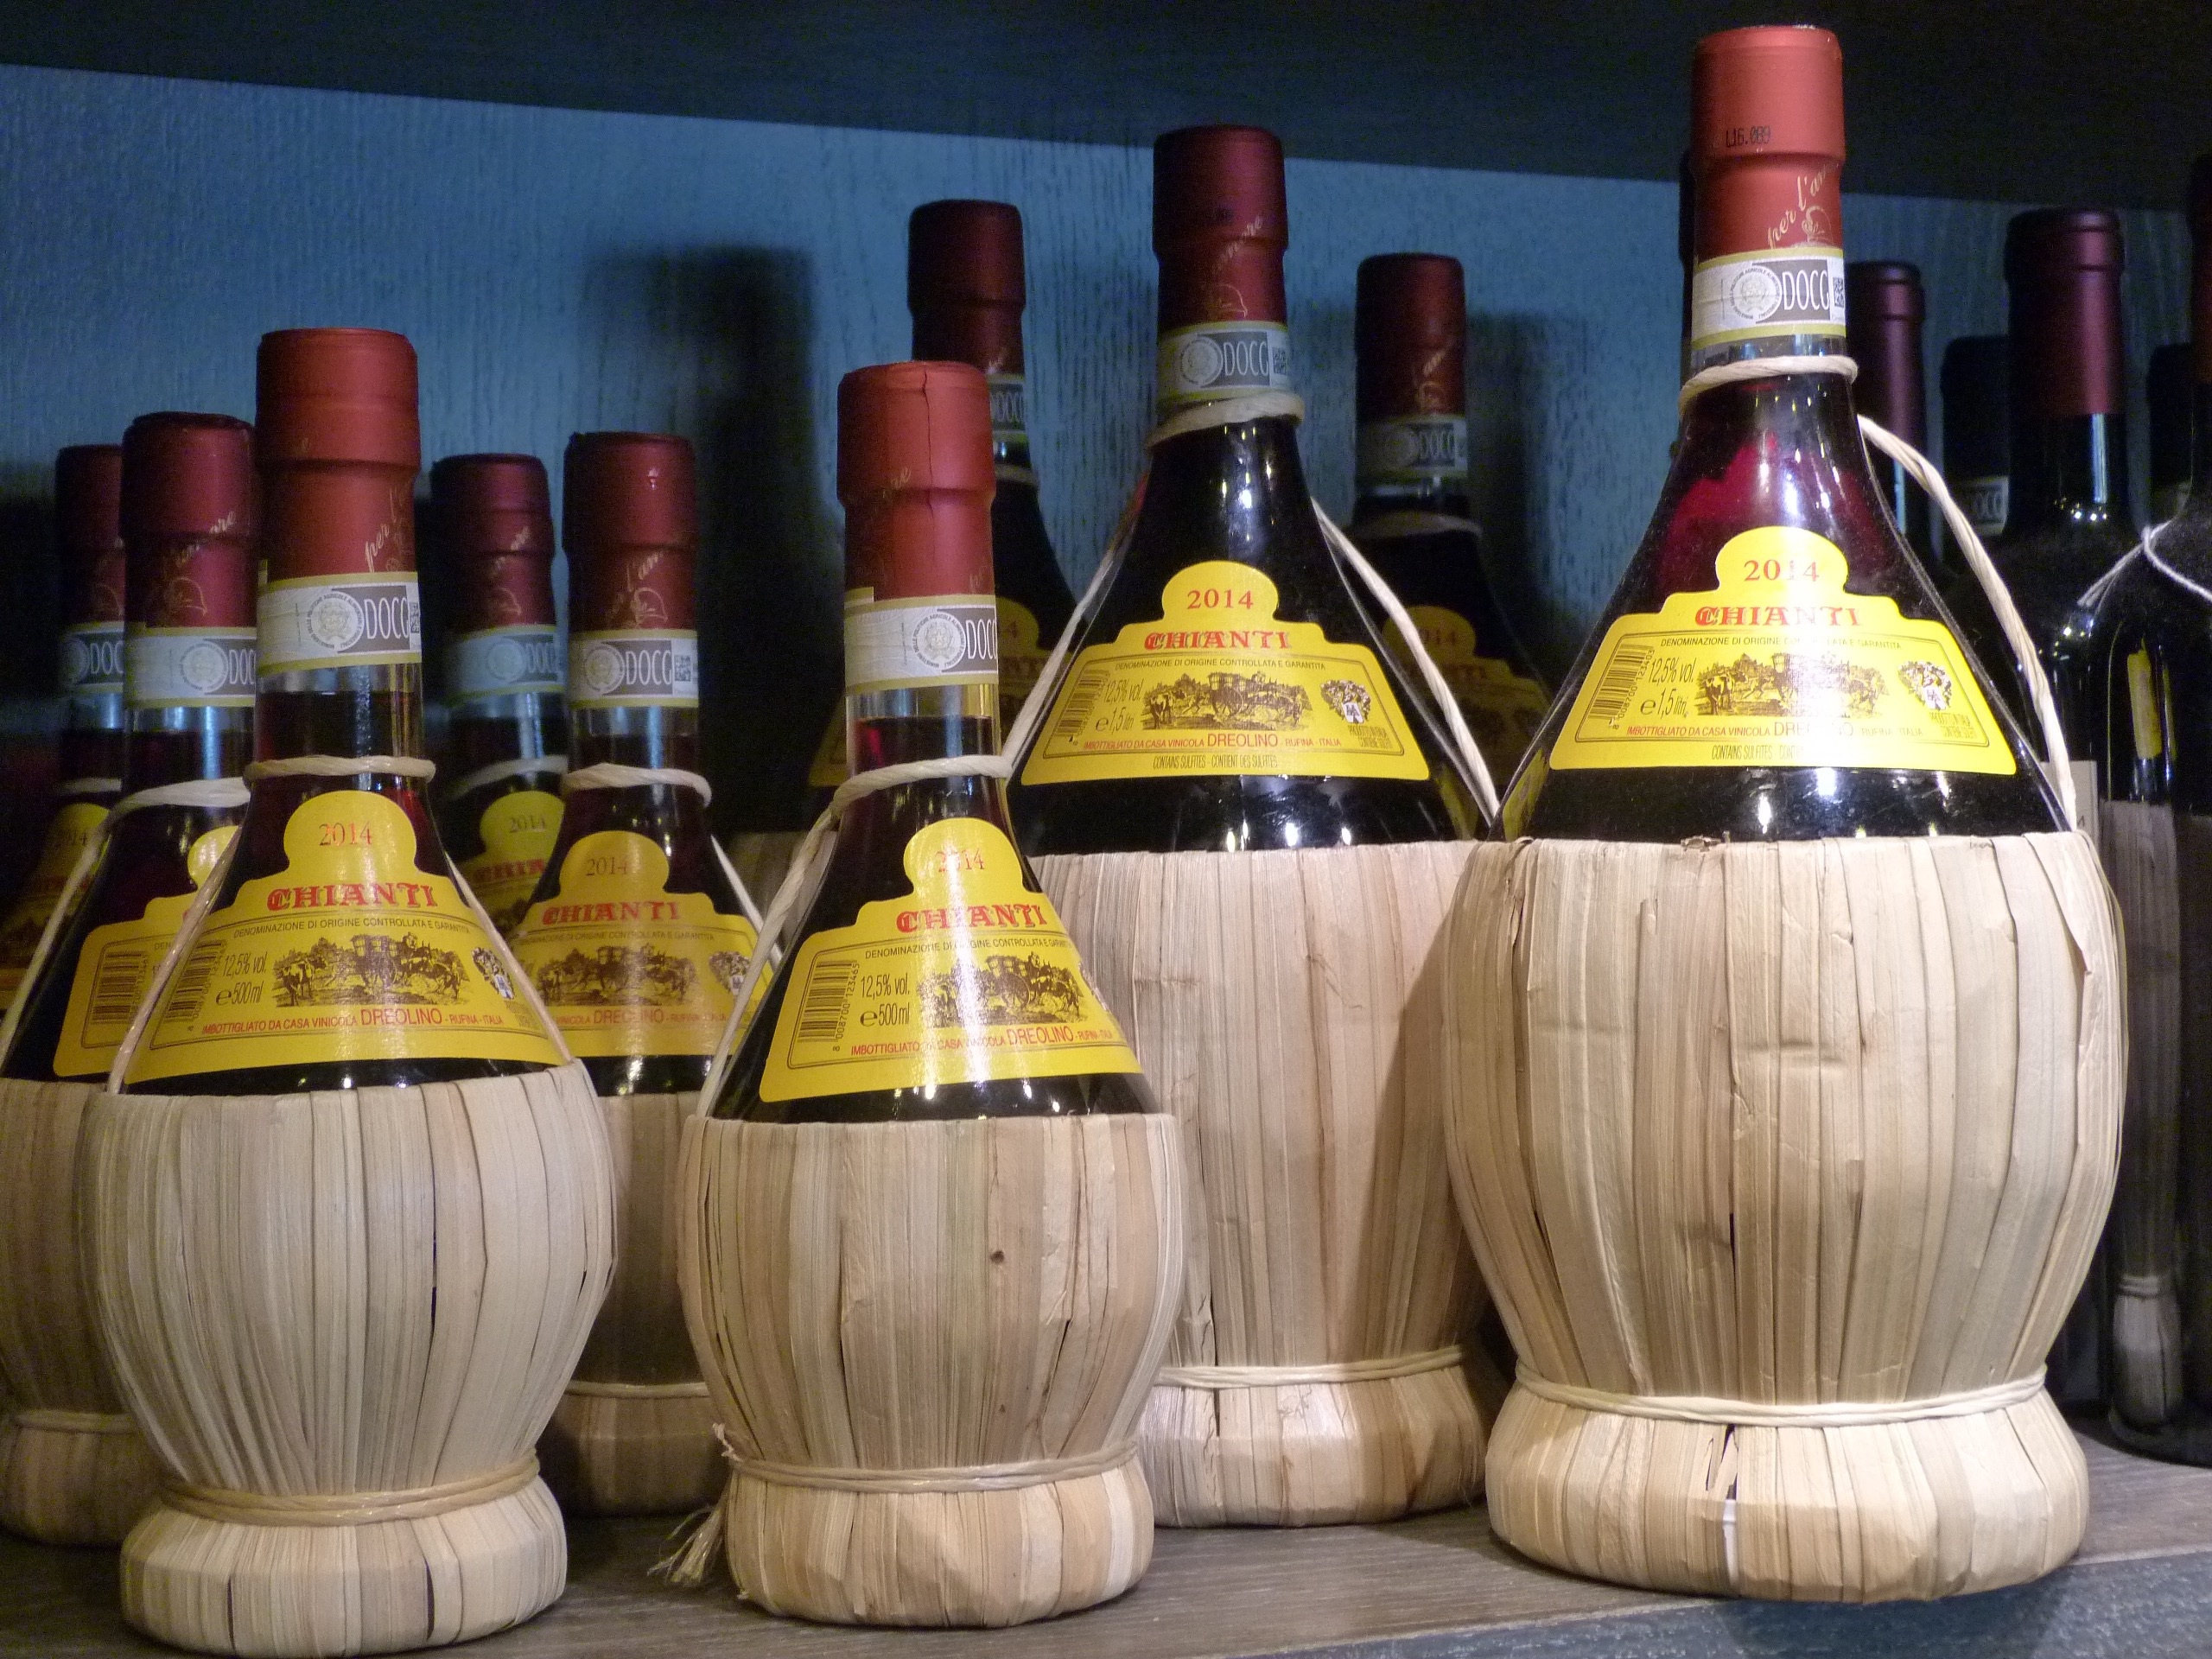
wine, red, beverage, drink, bottle, lifestyle, alcohol, wine bottle, happiness, party, whisky, liqueur, adult, alcoholic beverage, man made object, distilled beverage